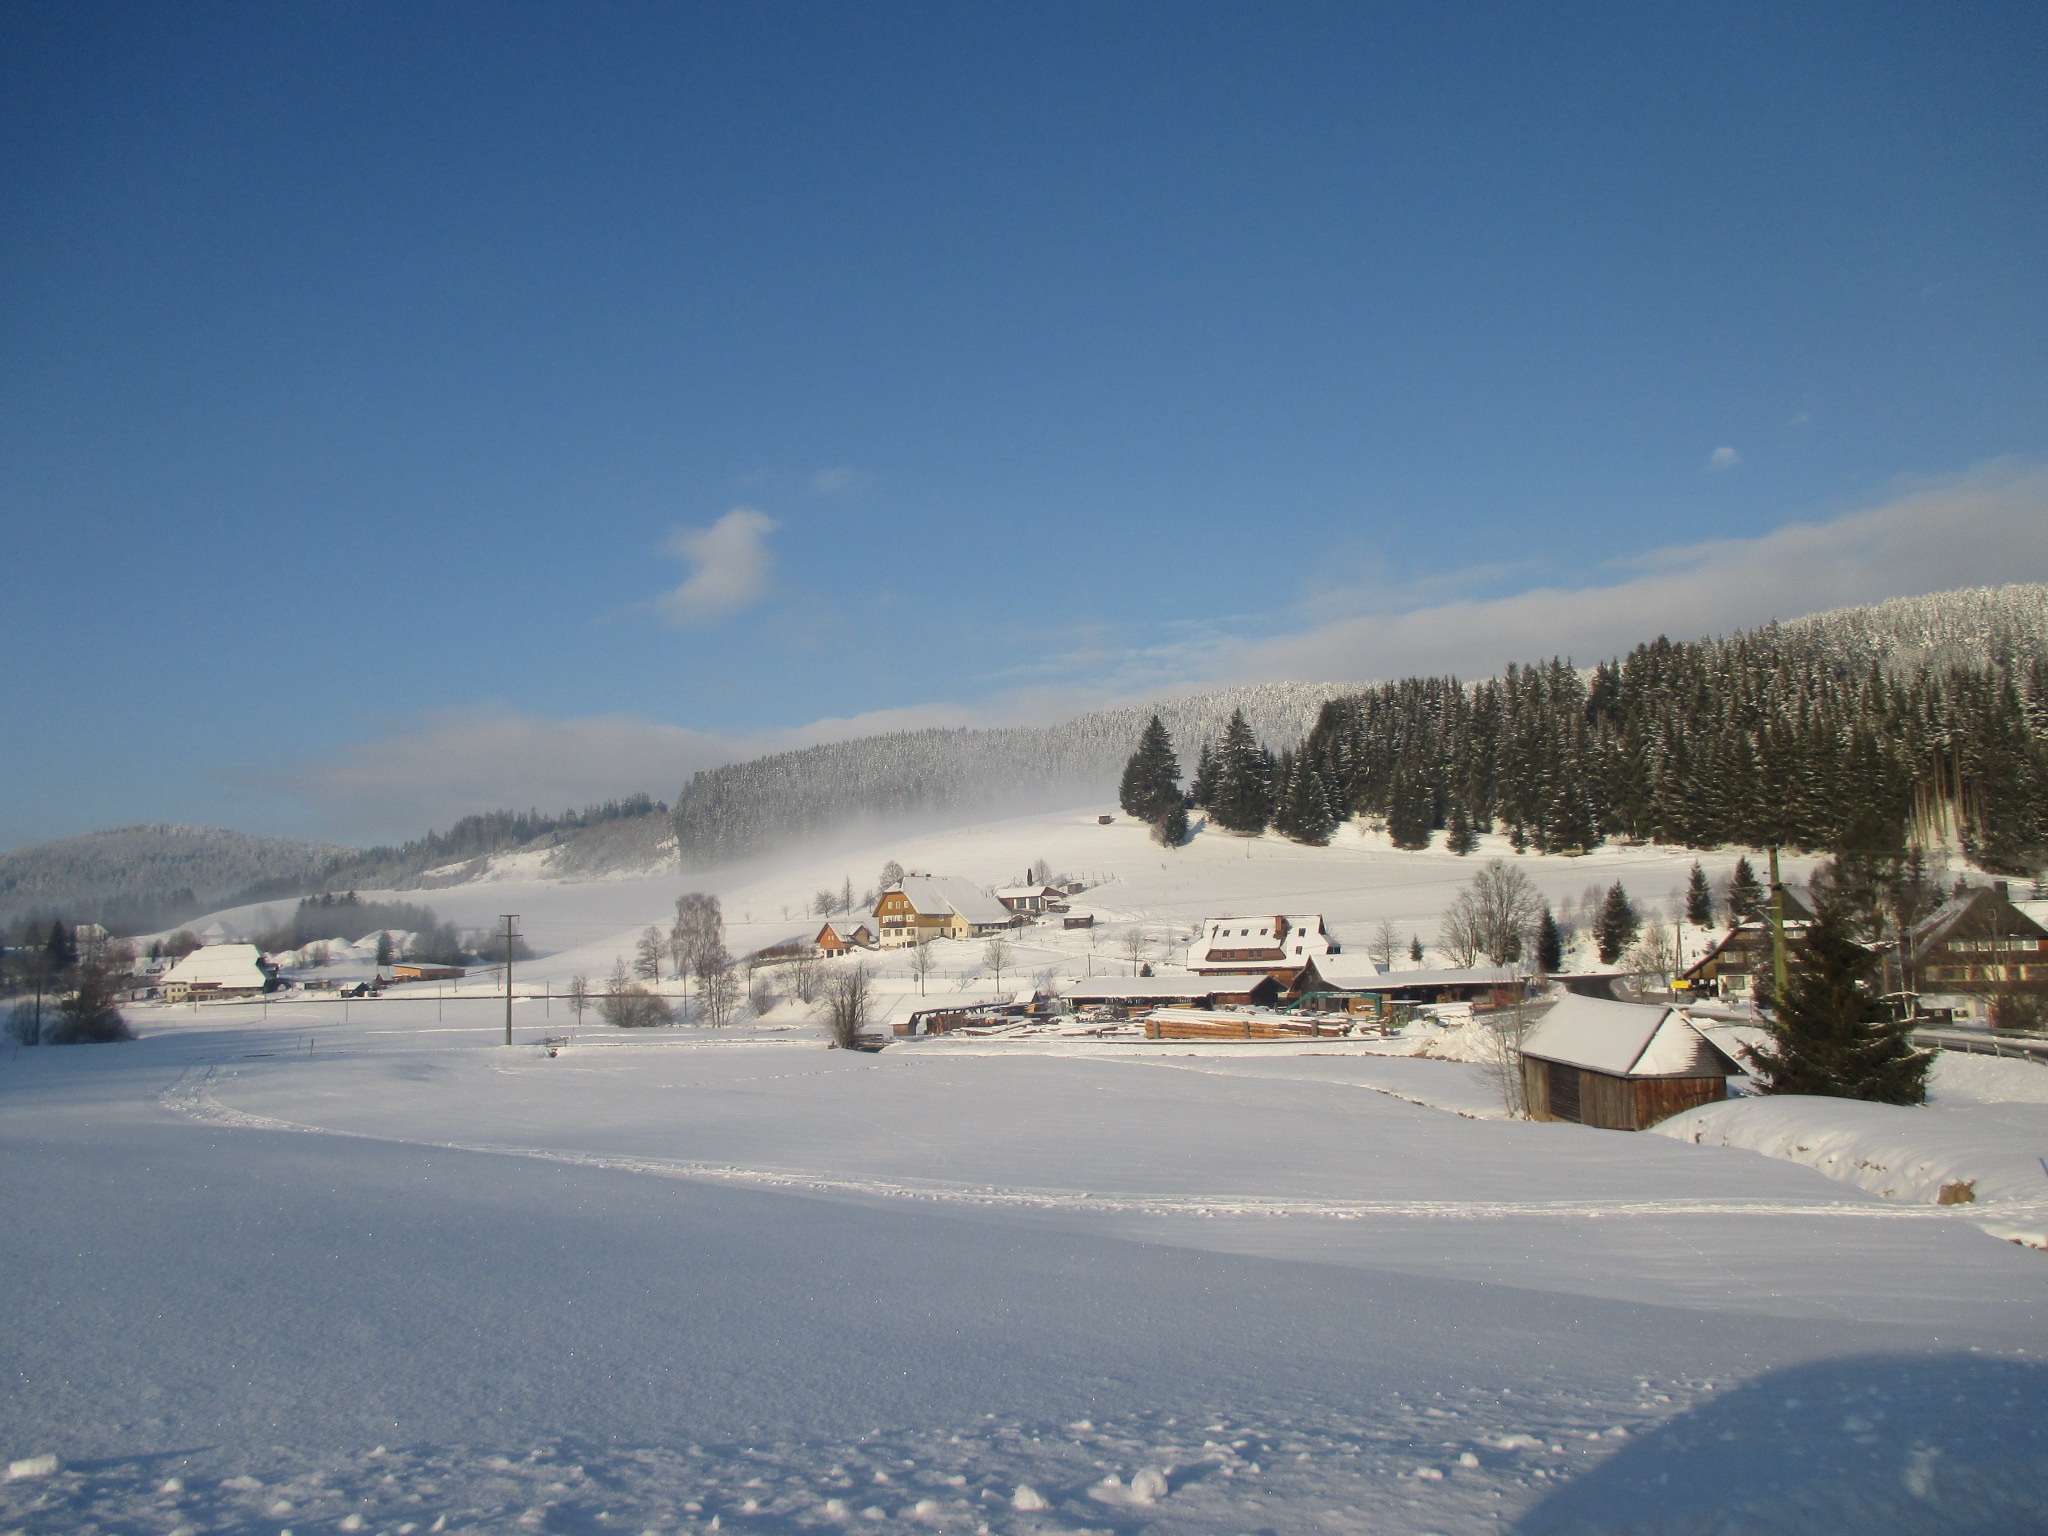
forest, mountain, snow, cold, winter, fog, mountain range, pine, ice, vehicle, weather, snowy, arctic, season, winter sport, resort, mountains, piste, freezing